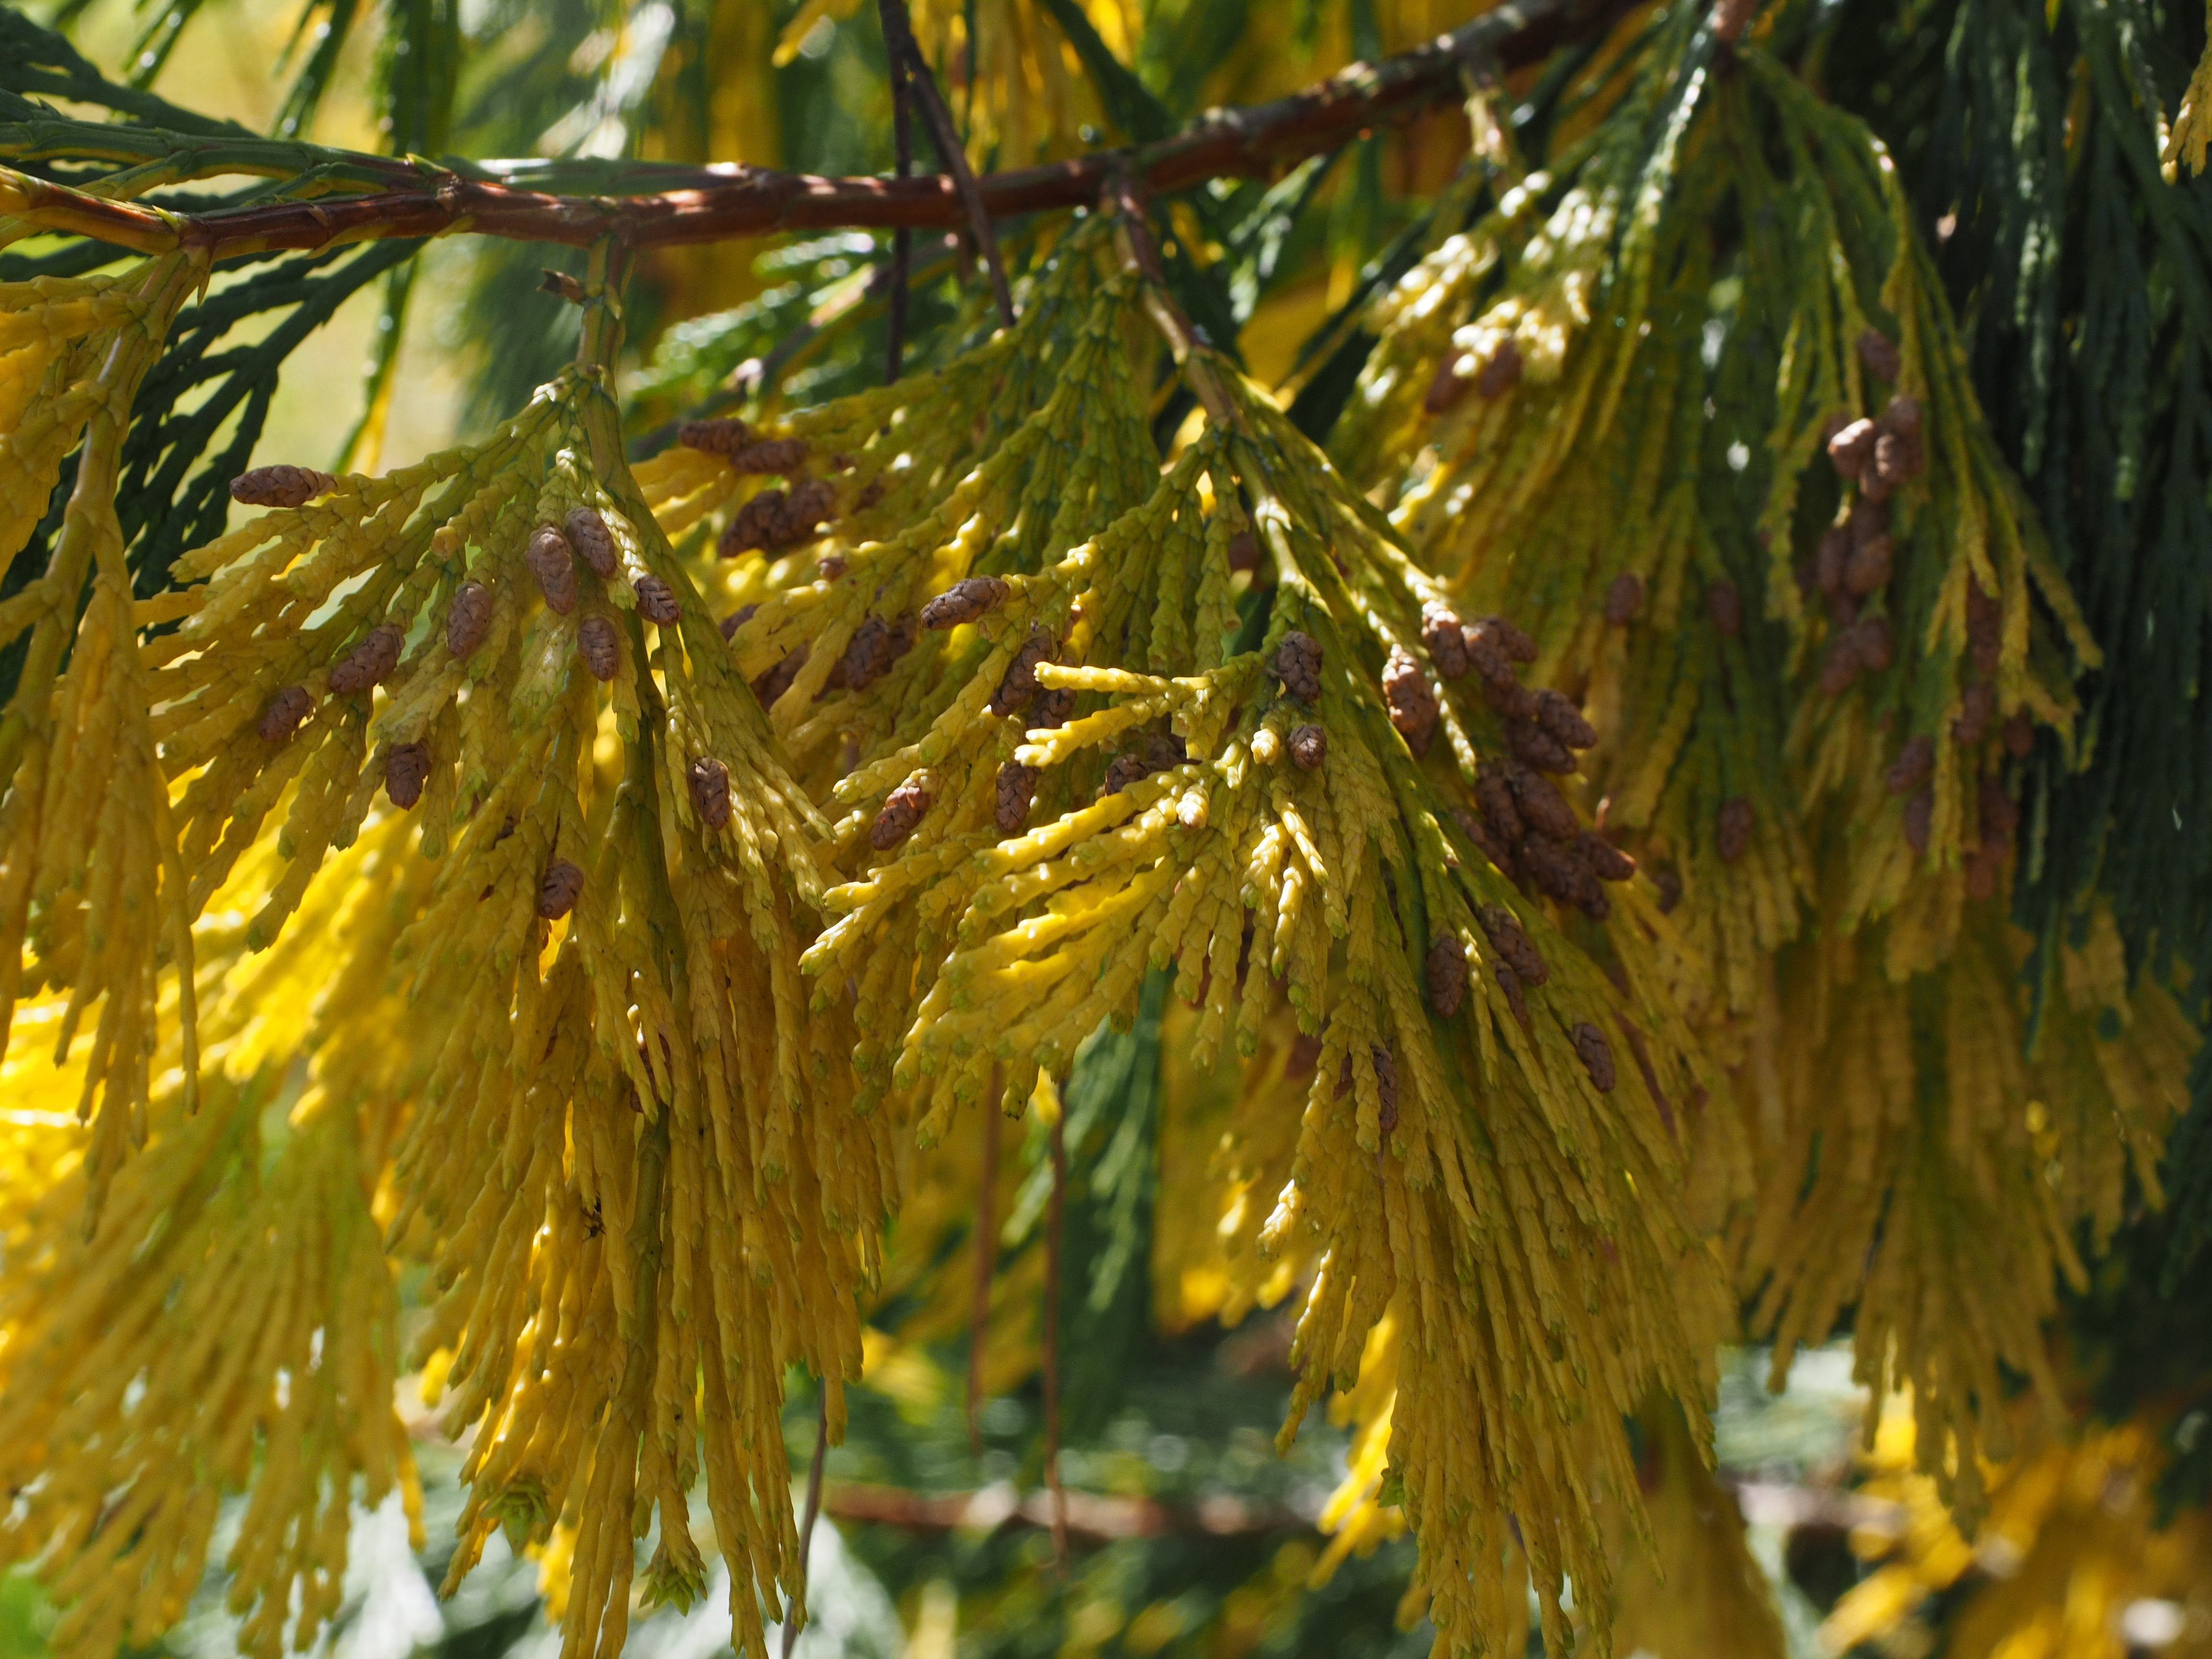
tree, branch, plant, sunlight, leaf, flower, bush, evergreen, autumn, fir, twig, conifer, tap, spruce, fragrant, larch, ornamental plant, immergr ner tree, ornamental shape, cypress under glass, yellow green, yellowish, incense cedar, california incense cedar, california river cedar, calocedrus decurrens, male tap, calocedrus, river cedar, yellow colourful incense cedar, yellow colourful river cedar, yellow stained, calocedrus decurrens aureovariegata, strauchartig, shoot tips, aureovariegata, woody plant, land plant, arecales